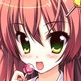
Portrait style: Anime Portrait